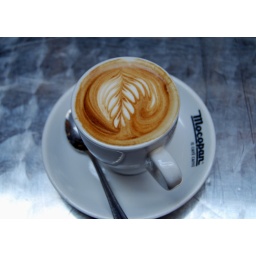
Saw this coffee while walking through the Queen Victoria building in Sydney and thought it looked really awesome..